Church of Ireland

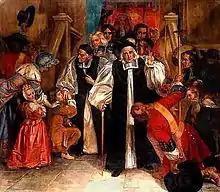
The Seven Bishops acquitted, June 1688; a key factor in the removal of James, five later became Non-Jurors

The church was re-established after the 1660 Restoration of Charles II and in January 1661, meetings by 'Papists, Presbyterians, Independents or separatists' were made illegal. In practice, the penal laws were loosely enforced and after 1666, Protestant Dissenters and Catholics were allowed to resume their seats in the Parliament of Ireland. In 1685, the Catholic James II became king with considerable backing in all three kingdoms; this changed when his policies seemed to go beyond tolerance for Catholicism and into an attack on the established church. His prosecution of the Seven Bishops in England for seditious libel in June 1688 destroyed his support base, while many felt James lost his right to govern by ignoring his coronation Oath to maintain the primacy of the Protestant religion.